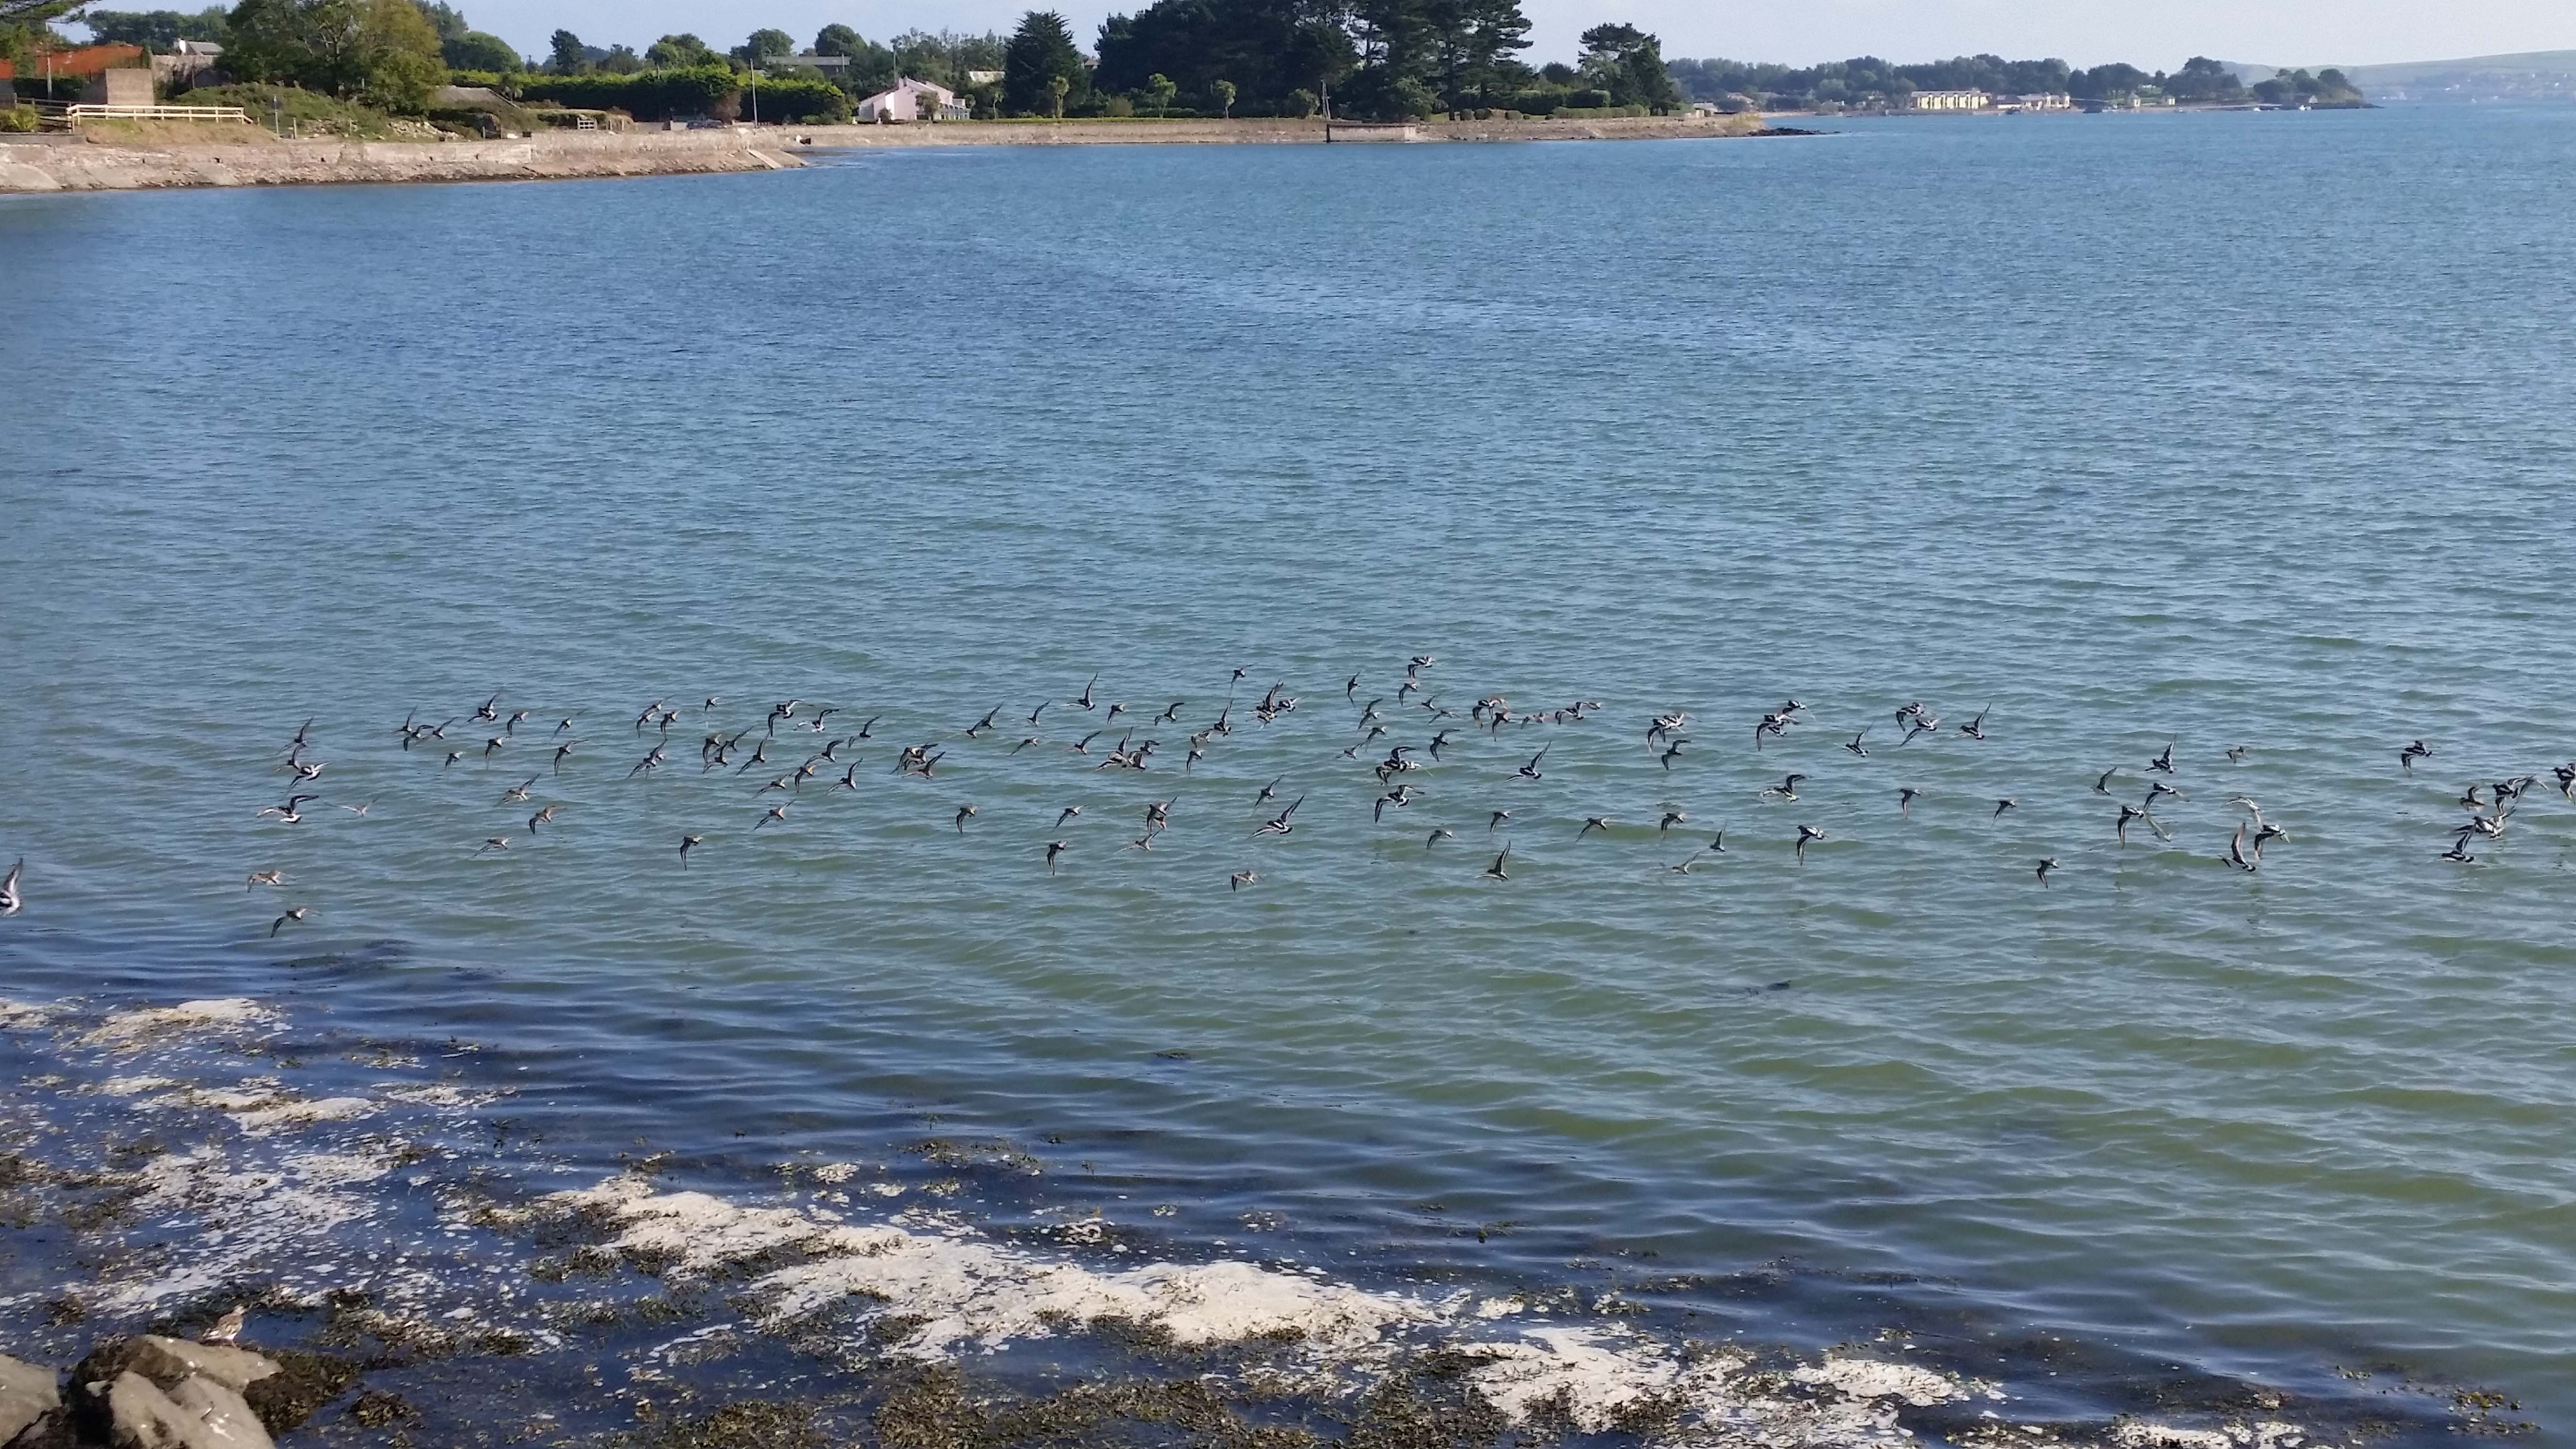
beach, landscape, sea, coast, water, nature, outdoor, ocean, shore, lake, flying, summer, vehicle, scenic, scenery, bay, island, birds, boating, lan